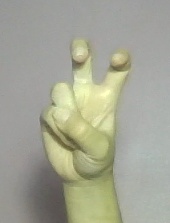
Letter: toot